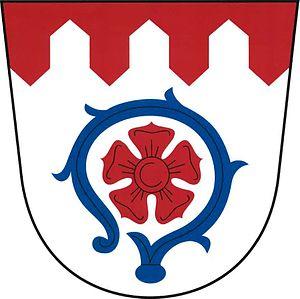
Kejnice est une commune du district de Klatovy, dans la région de Plzeň, en République tchèque. Sa population s'élevait à 107 habitants en 2017.